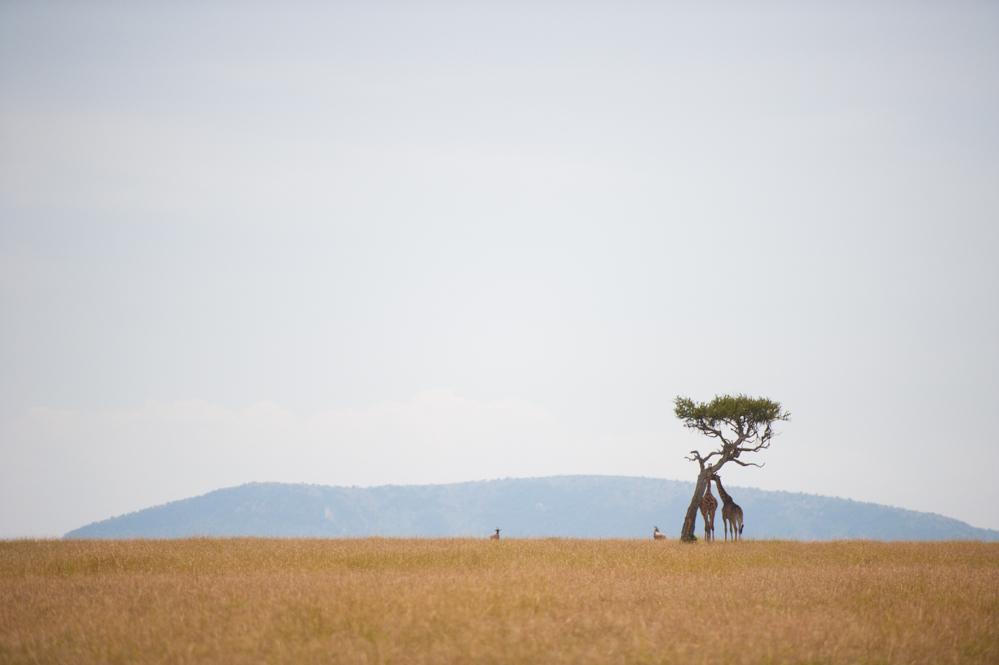
Madhari nzuri ya kuvutia.
 Eneo la nyika lenye nyasi kavu huku lina miti michache iliyoota katika eneo hilo lenye ukame, mahali ambapo pamezungukwa na milima na kufunikwa na anga lenye mawingu mepesi.